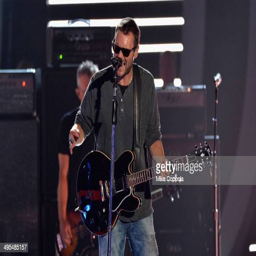
country artist performs onstage at the awards rehearsals day